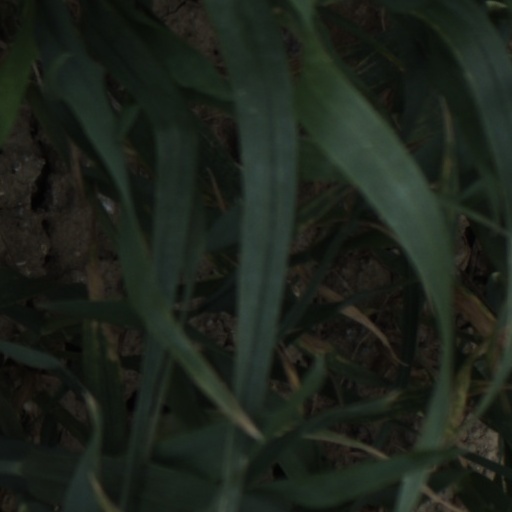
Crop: wheat